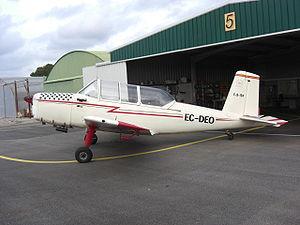
Les AISA I-11 et I-115 sont des avions biplaces légers espagnols qui furent utilisés à la fois par l'Ejército del aire et l'aviation légère.